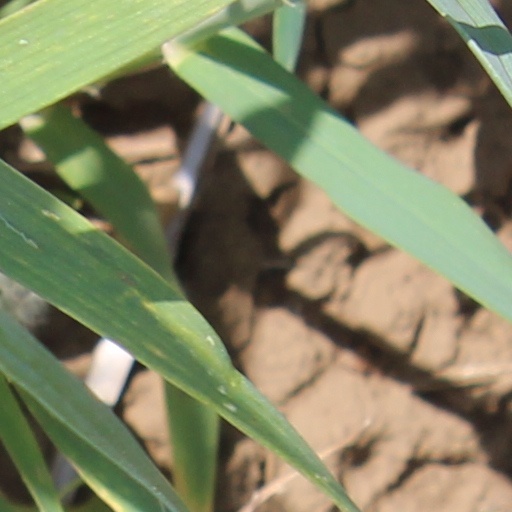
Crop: wheat